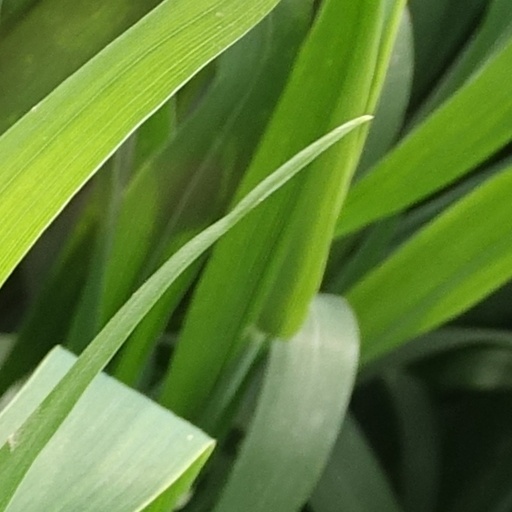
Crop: wheat